Rancour

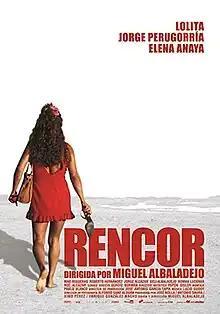
Theatrical release poster

Rancour is a 2002 drama film directed by Miguel Albaladejo which stars Lolita Flores, Jorge Perugorría, and Elena Anaya.